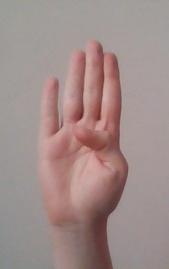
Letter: kaaf